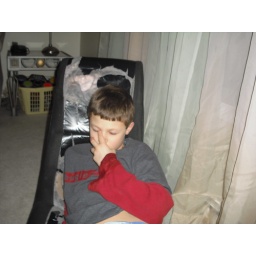
austin in his rock chair